Confession (religion)

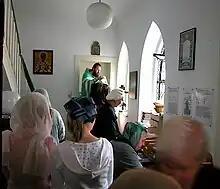
Russian Orthodox priest hearing confessions before Divine Liturgy, Church of the Protection of the Theotokos, Düsseldorf, Germany.

Orthodox Christians as well as members of the Assyrian Church of the East and Eastern Rite Catholics choose an individual to trust as their earthly guide to help them grow in Christ. In most cases, this is the parish priest, but may also be a starets (Elder, a monastic who is well known for their advancement in the spiritual life). This person is often referred to as one's "spiritual father". Once chosen, the individual turns to their spiritual guide for advice on their spiritual development, confessing sins, and asking advice. Orthodox Christians tend to formally confess only to this individual, with their spiritual guide assisting them with their growth in Christ and through Theosis. The bond between an Orthodox Christian and their spiritual father is so deep that no legal official can override a spiritual guide in criminal cases. What is confessed to one's spiritual guide is protected by the same seal as would be any priest hearing a confession. Only an ordained priest may pronounce the absolution.